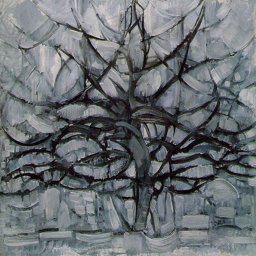
painting artwork by painting artist